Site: brandenburg
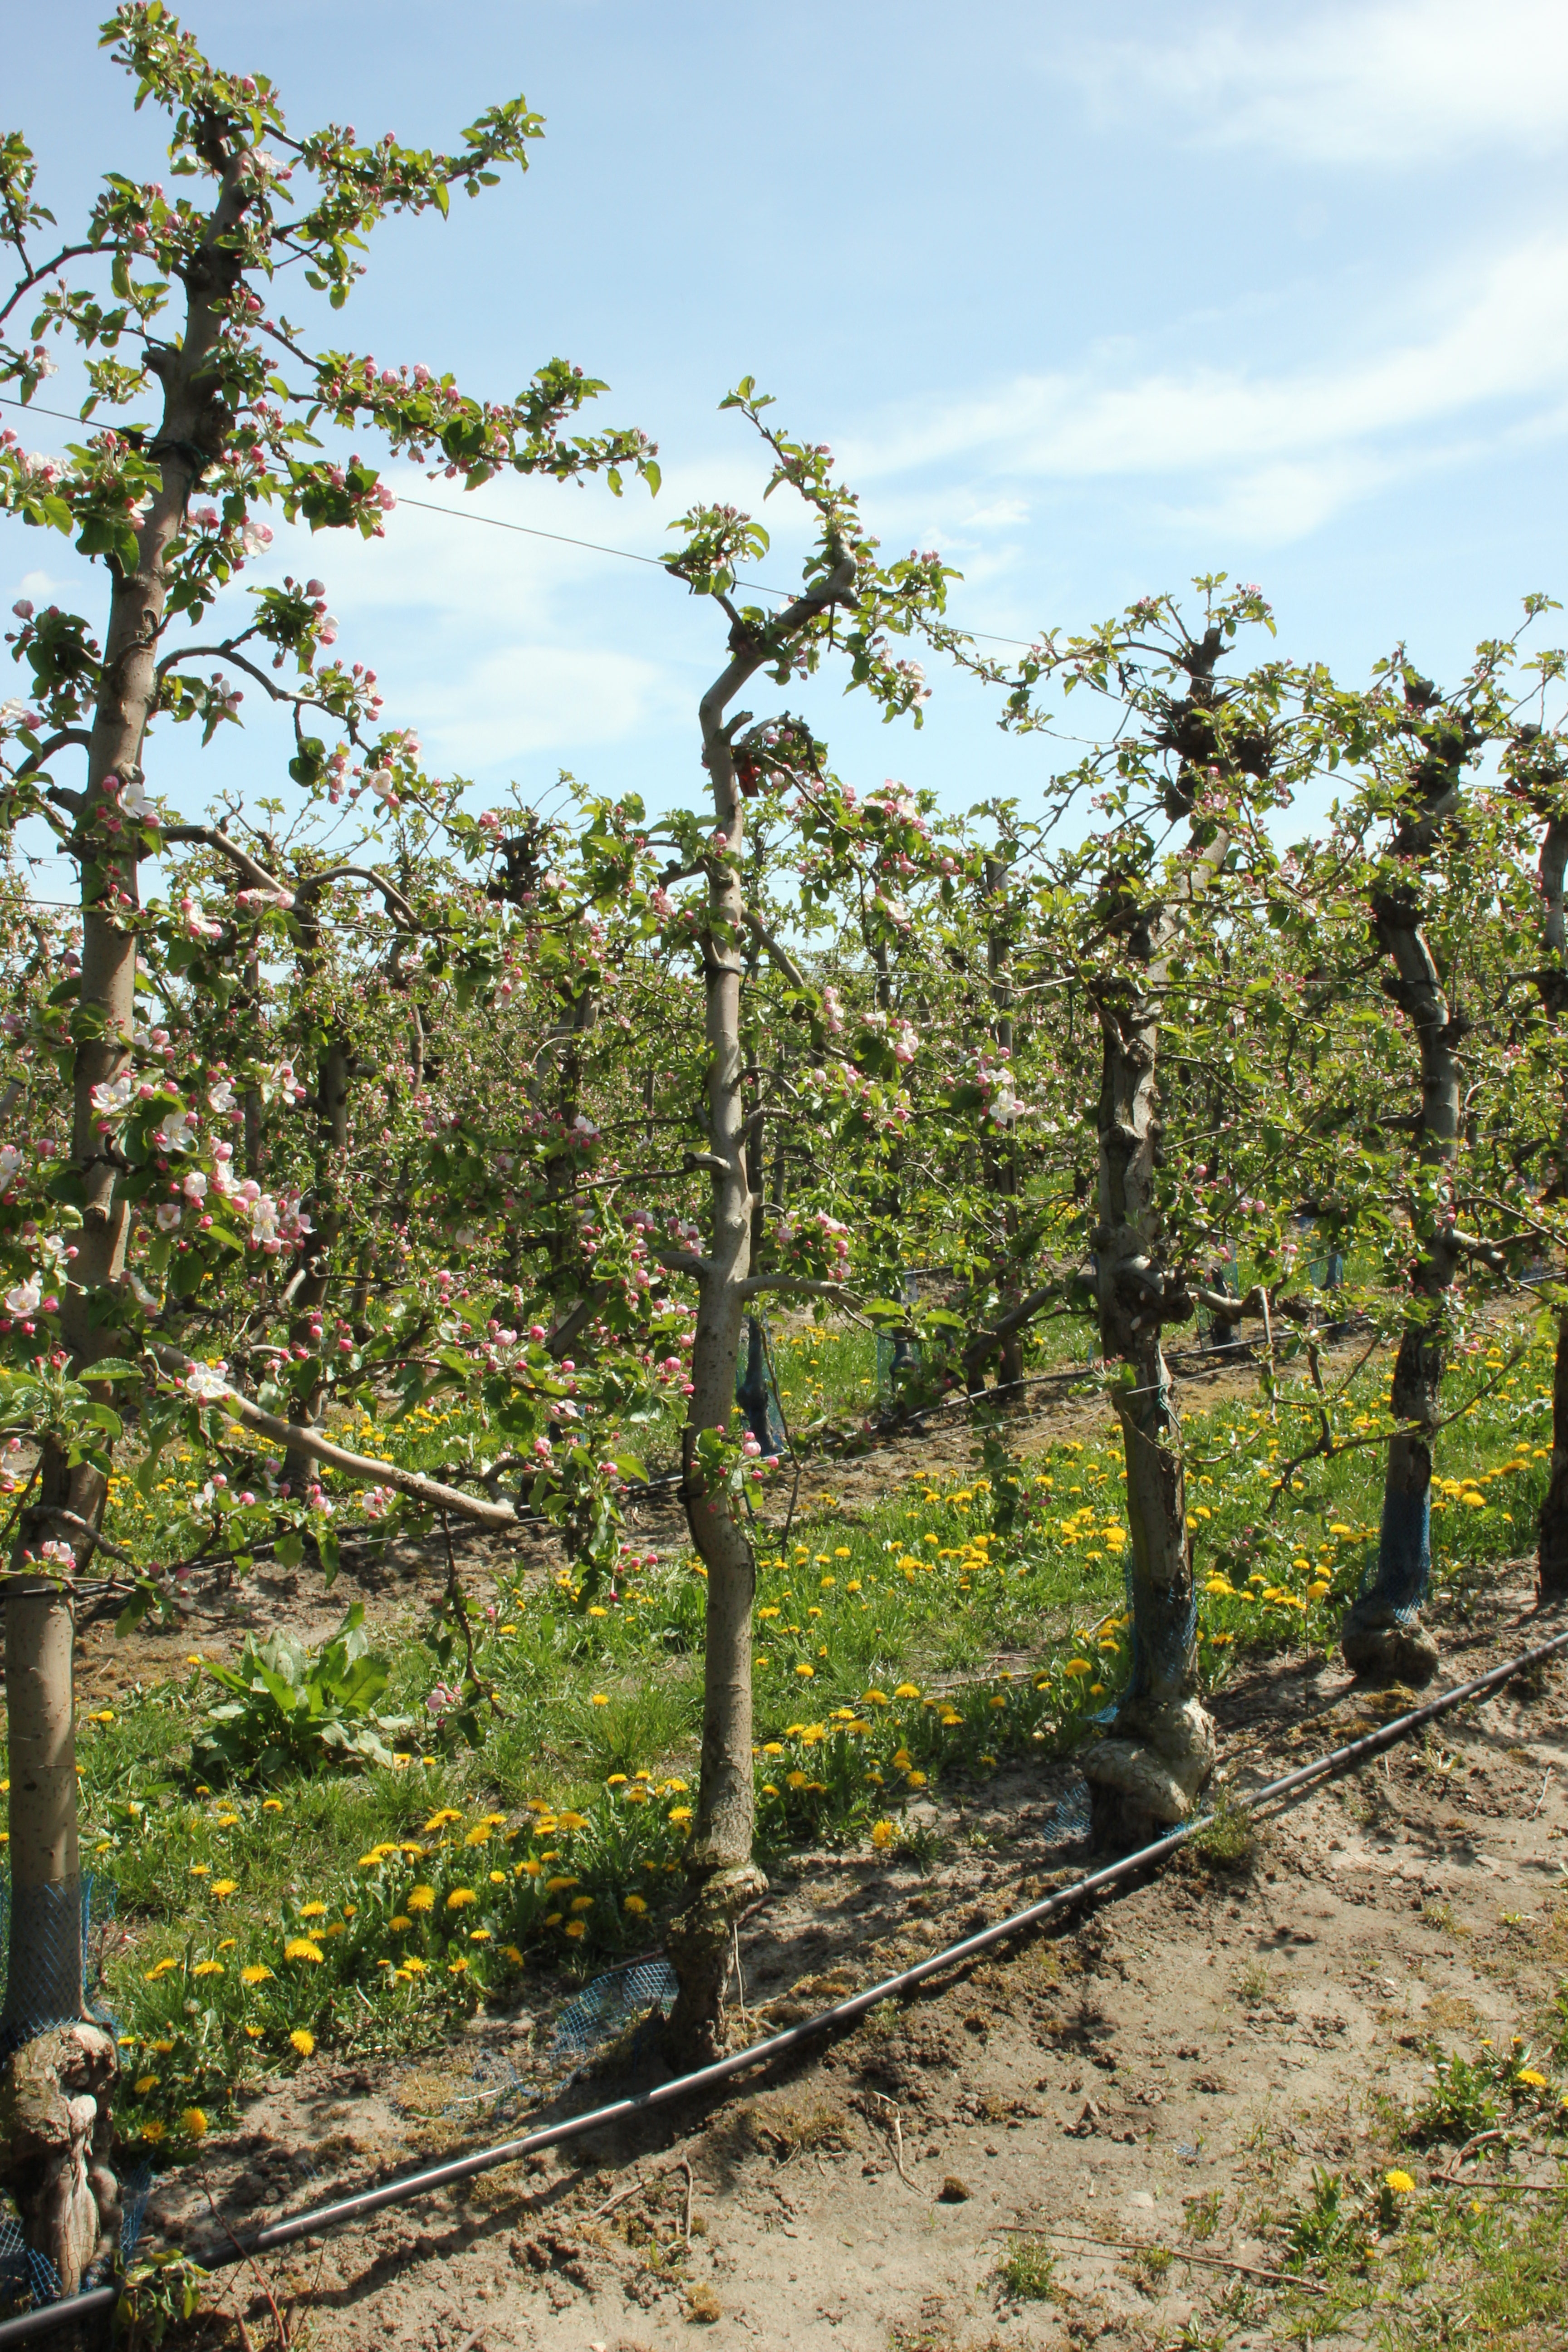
Growth stage (BBCH 57): Inflorescence emergence